Frank Weston (bishop of Zanzibar)

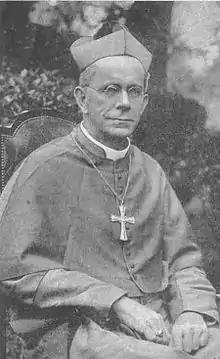

Frank Weston (1871–1924) was the Anglican Bishop of Zanzibar from 1907 until his death 16 years later.